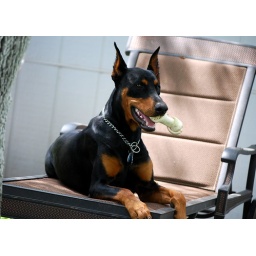
perked up because of some birds flying around